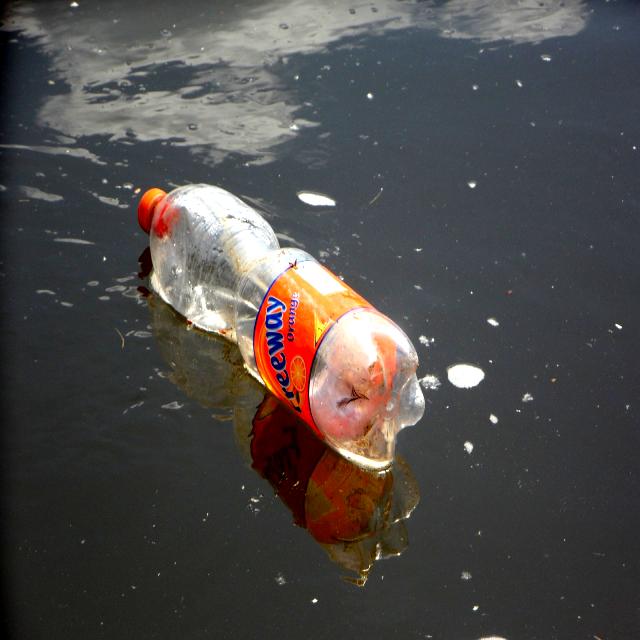
Label: Plastic